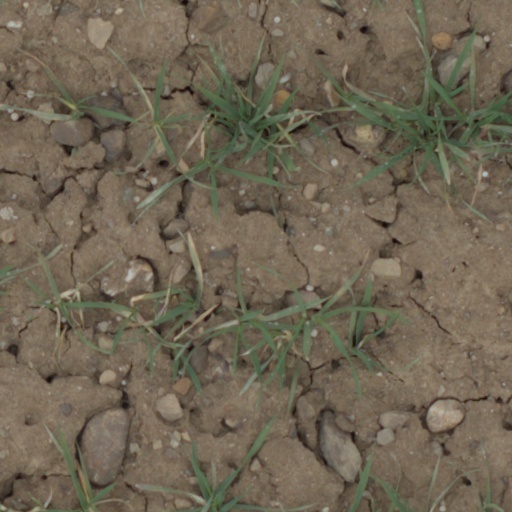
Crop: wheat